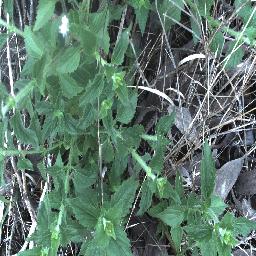
Label: siam_weed